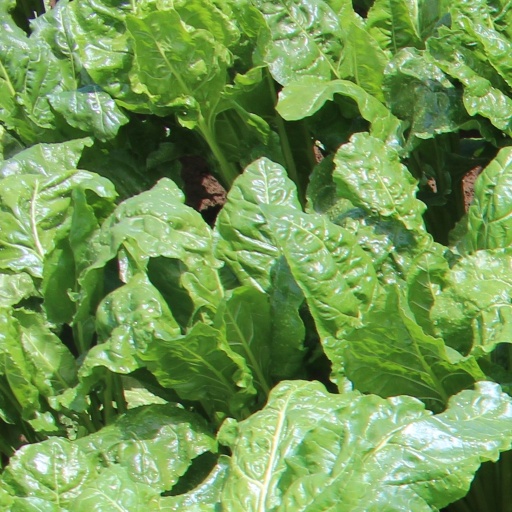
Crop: sugar beet